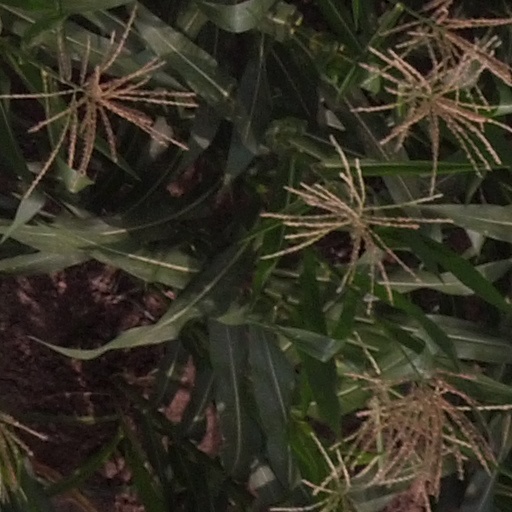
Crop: maize; corn